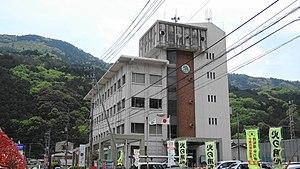
Miyoshi est une ville située dans la préfecture de Tokushima, au Japon.